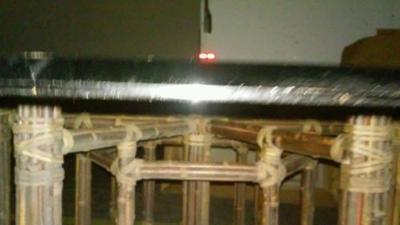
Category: chair